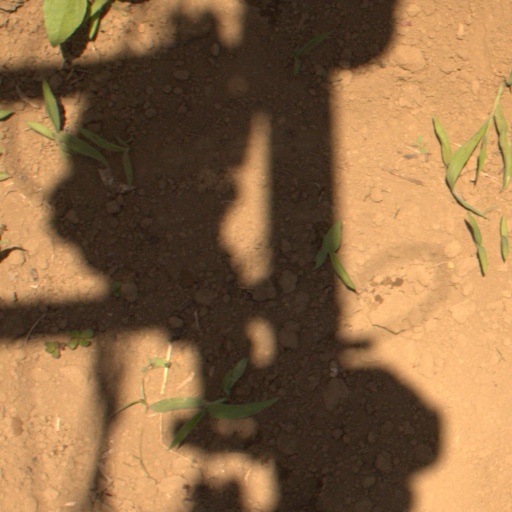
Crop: Jerusalem artichoke